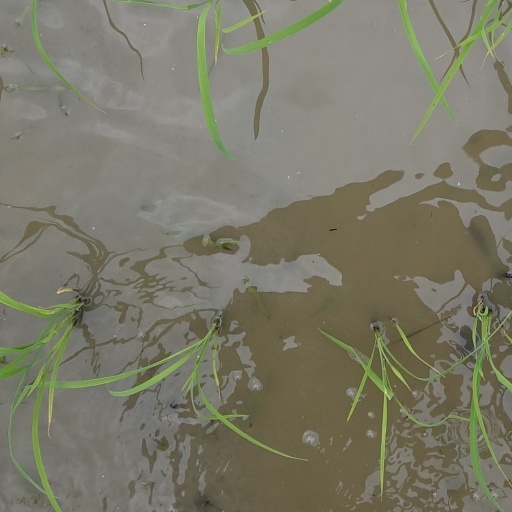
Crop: rice